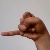
The image shows a hand gesture representing the letter 'J' in Indian Sign Language.